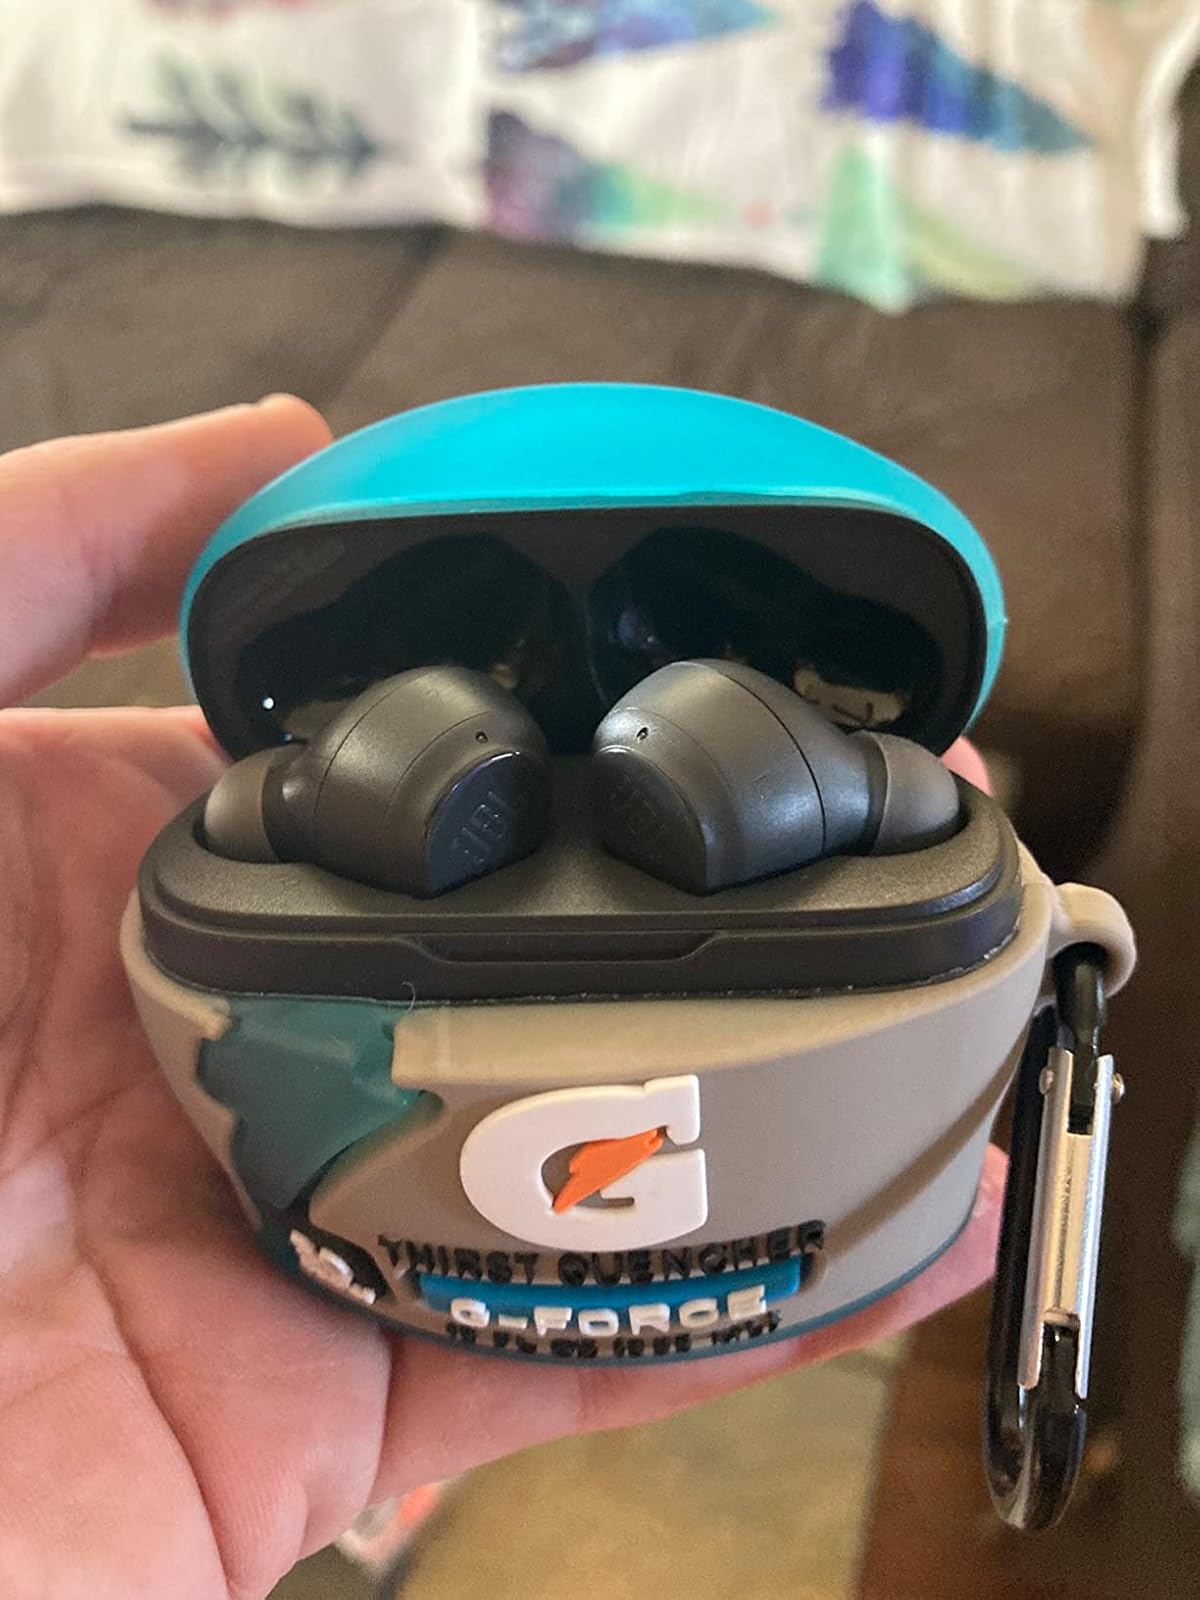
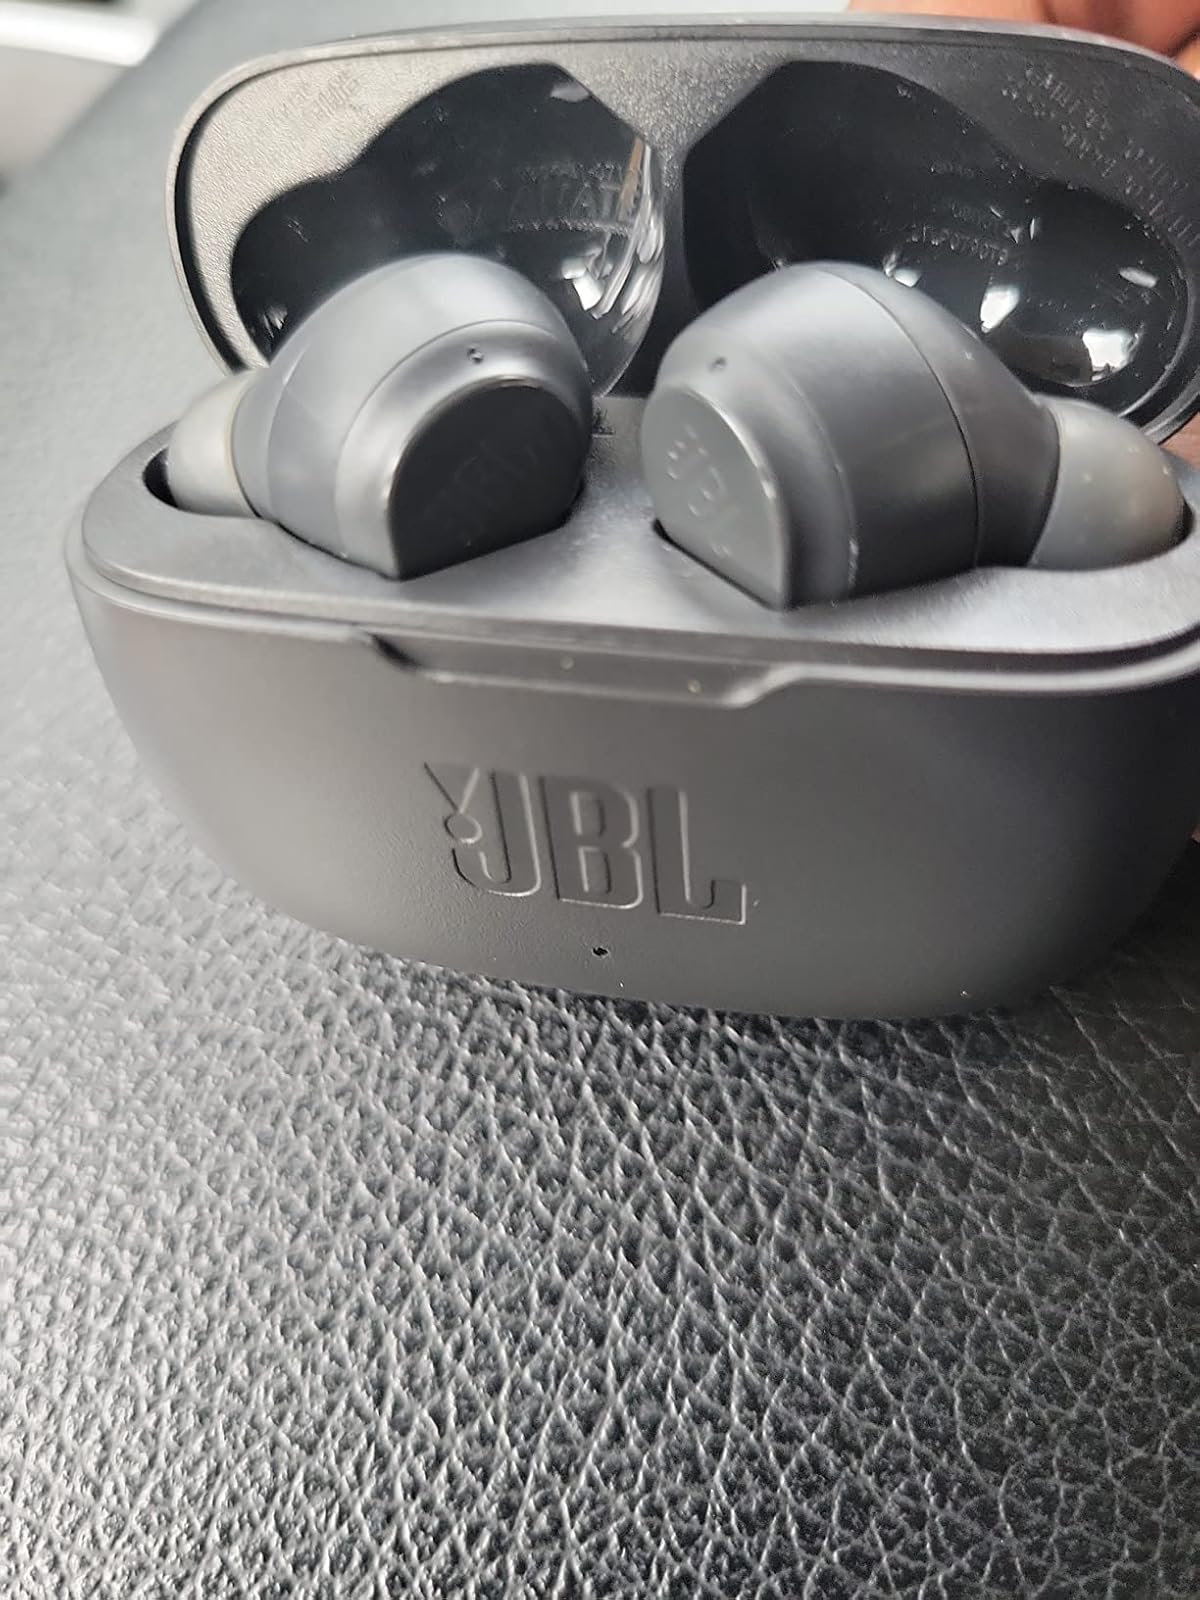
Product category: earbuds
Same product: yes